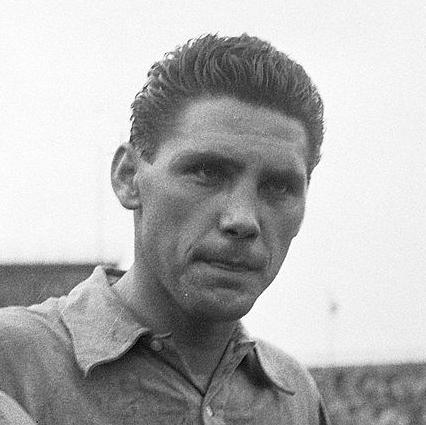
Age: 26